Rokuhōdō Yotsuiro Biyori

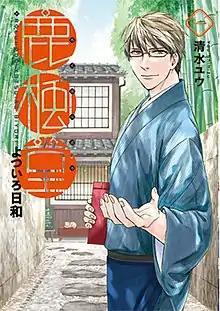
First volume cover

is a Japanese manga series by Yū Shimizu. It has been serialized in Shinchosha's "seinen" manga magazine "Go Go Bunch" since October 2013 and has been collected in eighteen "tankōbon" volumes as of July 2023. An anime television series adaptation by Zexcs aired from April to June 2018. A live-action drama adaptation premiered in January 2022 on TV Asahi's Oshidora Saturday block.